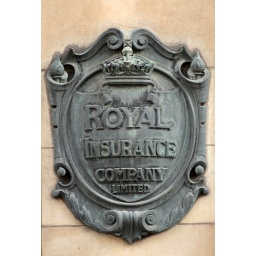
Situated on the side of a Nationwide building in Buchanan street Glasgow.